Corydon Historic District

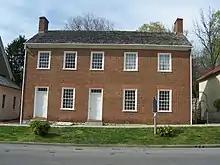
Governor's Headquarters, built in 1817, was home of Davis Floyd and later of William Hendricks.

The two-story building is square with walls thick. The exposed exterior of the building is not dressed, using only stones that were cut roughly square. The foundation, dug into the ground, is also thick. The lower level has ceilings, flagstone floors, and a barn rail made from hewn timber. The upper floor's ceiling is tall. The original building had a scale and balance on the roof as the symbol of justice, but they were removed in 1833 and replaced with a large bell. The construction cost of the original building was approximately $3,000. Two large chimneys that accommodated the four fireplaces installed in both the upper and lower levels were closed up during later renovations. A wood floor covered the original flagstone floor.